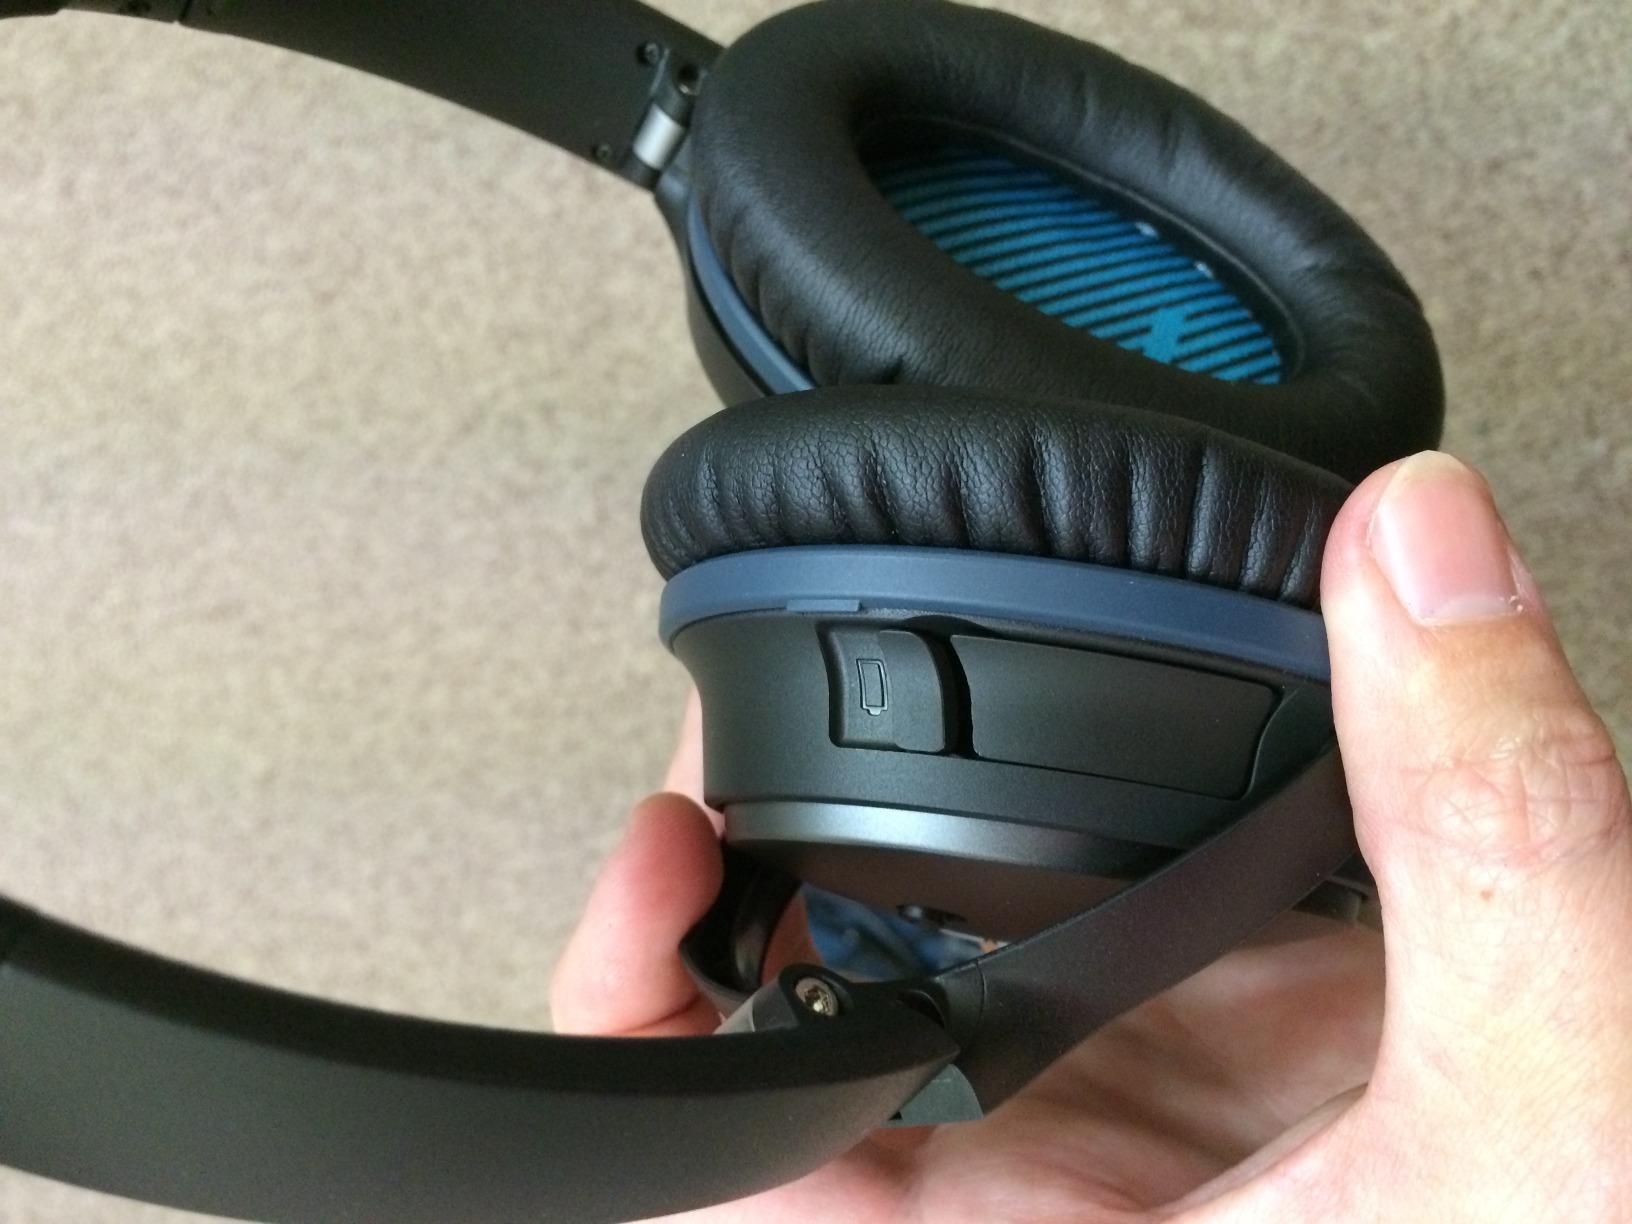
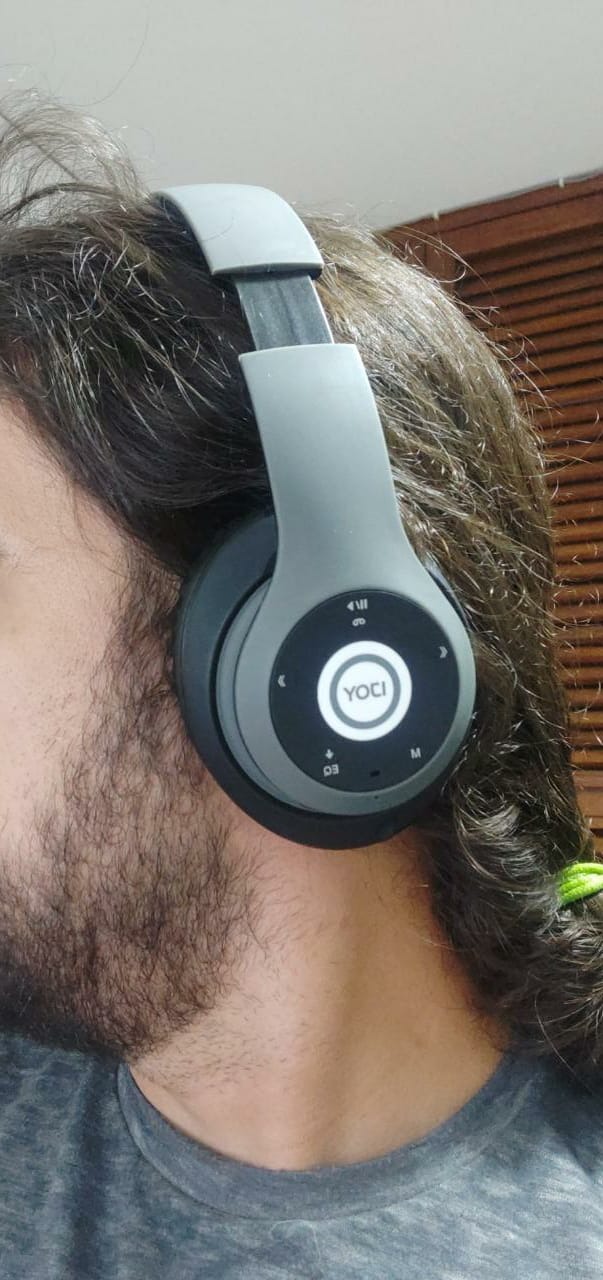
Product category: headphones
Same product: no